Second Chui Volost

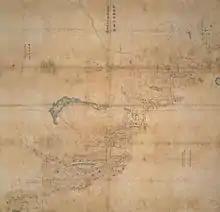
The map of the border between the Russian Empire and the Qing Empire as per the Protocol of Chuguchak of 1864

Telengits for the Russian Empire were obliged to pay yasak, as well as to protect the property of travelers who studied their region, in rare cases to provide Russian officials with horses. The had no other duties towards Russia.